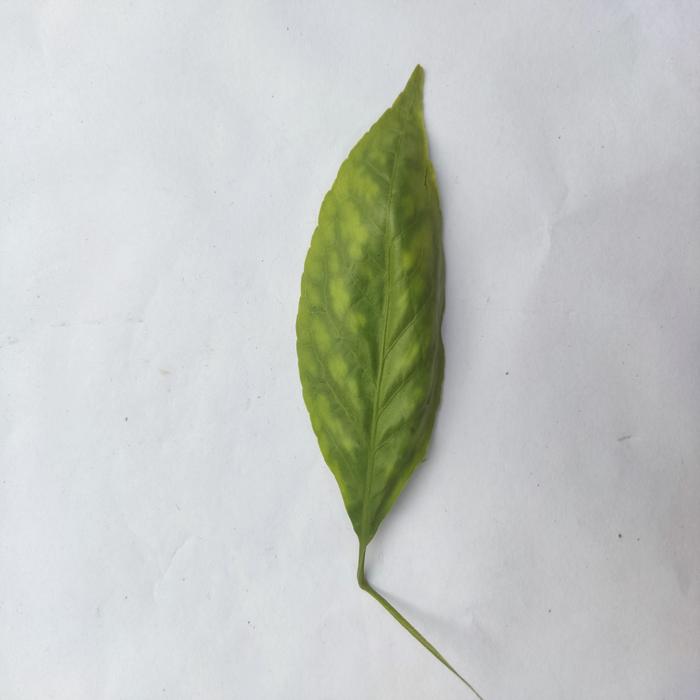
Crop: Aegle Marmelos
Leaf condition: Leaf_Spot